Isaya Mwita Charles

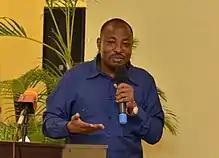
Lord Charles Isaya Mwita

Isaya Mwita Charles (born 28 February 1974) is a Tanzanian politician who served as the Mayor of Dar es Salaam from 2016 to 2020.